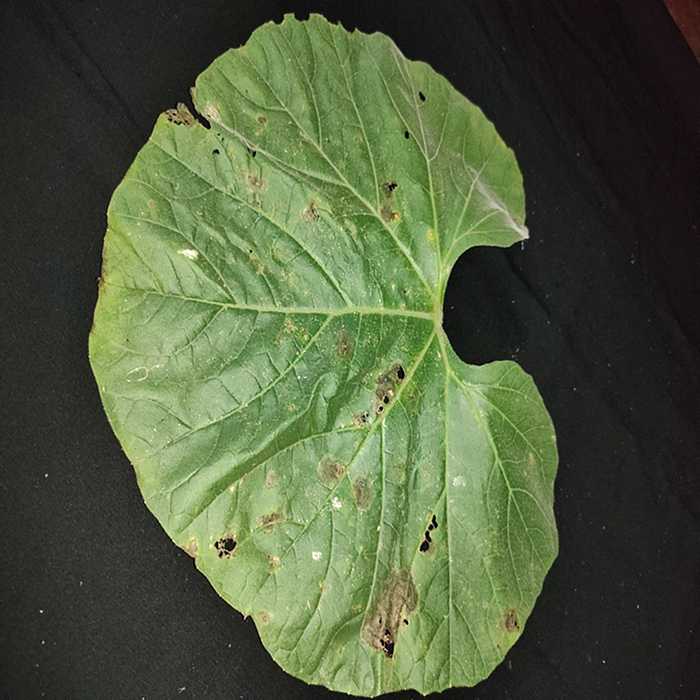
Plant: Bottle gourd
Label: Anthracnose